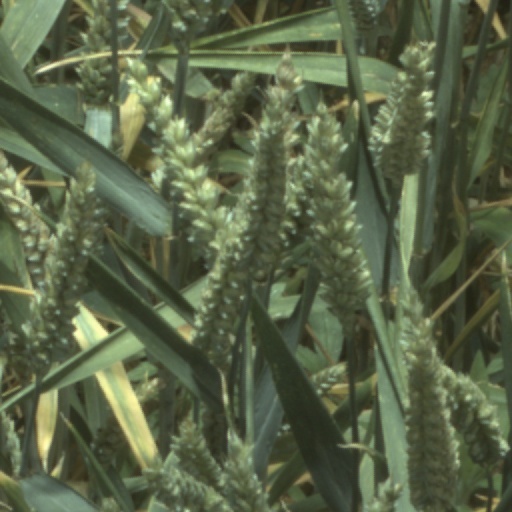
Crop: wheat